Philco (cycling team)

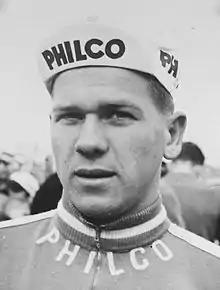
Emile Daems at the 1962 Tour de France

Philco was an Italian professional cycling team that existed from 1960 to 1962.